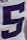
Number: 5